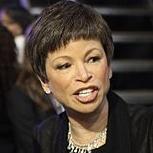
Age: 31